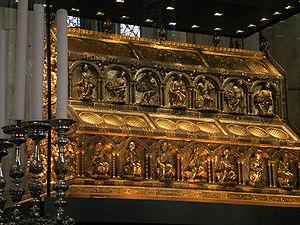
La cathédrale de Cologne est une église catholique gothique de la ville de Cologne ainsi que la cathédrale de l'archevêché de Cologne. Avec ses 157 mètres de haut et ses 533 marches, elle est la deuxième plus haute église d'Allemagne et la deuxième ayant la plus haute flèche d'église au monde, après l'église principale d'Ulm.